TMEM33

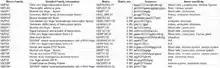
Transcription factors with the highest matrix binding affinity to GXP_4428588

A promoter sequence upstream of TMEM33 is GXP_4428588. This 1069 base pair promoter sequence spans 41936535-41937603 on human chromosome 4.